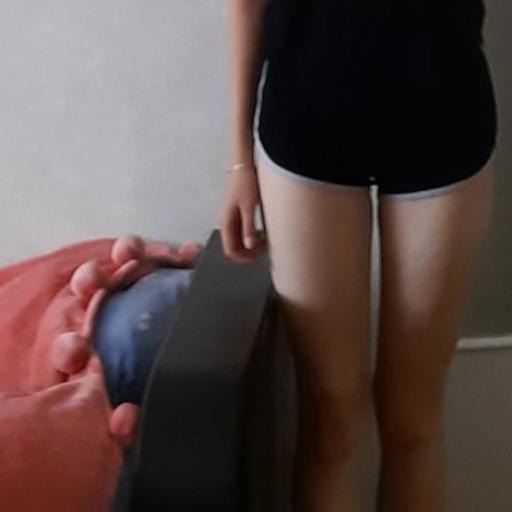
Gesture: no_gesture